Arrow (missile family)

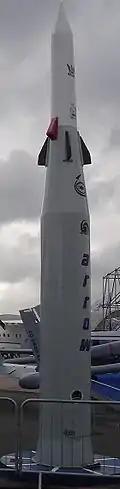
Arrow 2 at the Paris Air Show.

The Arrow system was originally designed and optimized to intercept short and medium-range ballistic missiles with ranges above . It is not intended to intercept either military aircraft or artillery rockets, the second of which are relatively small and short ranged. In contrast to THAAD, RIM-161 Standard Missile 3, and MIM-104 Patriot PAC-3, that use kinetic, direct impact to destroy the target ("hit-to-kill") the Arrow 2 relies on explosive detonation. Arrow 2 can intercept its targets above the stratosphere, high enough so that any nuclear, chemical, or biological weapons do not scatter over Israel. The developers intended to perform the destruction sequence away from populated locations. According to Dr. Uzi Rubin, the missile was tested to determine whether chemical warfare agents would reach the ground should such a warhead be intercepted. The conclusion was that nothing would reach the ground if the warhead is destroyed above the jet stream, which flows from west to east and would therefore blow any chemical residue. Nevertheless, Arrow is also capable of low altitude interception, as well as multi-tactical ballistic missiles interception.